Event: Nepal Earthquake
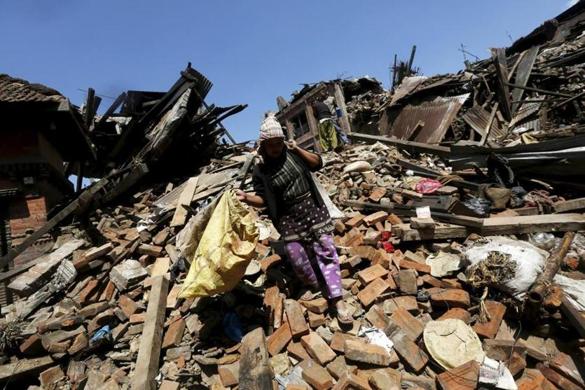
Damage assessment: damage